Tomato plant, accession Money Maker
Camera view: horizontal (90 deg, fisheye); turntable rotation: 150 degrees
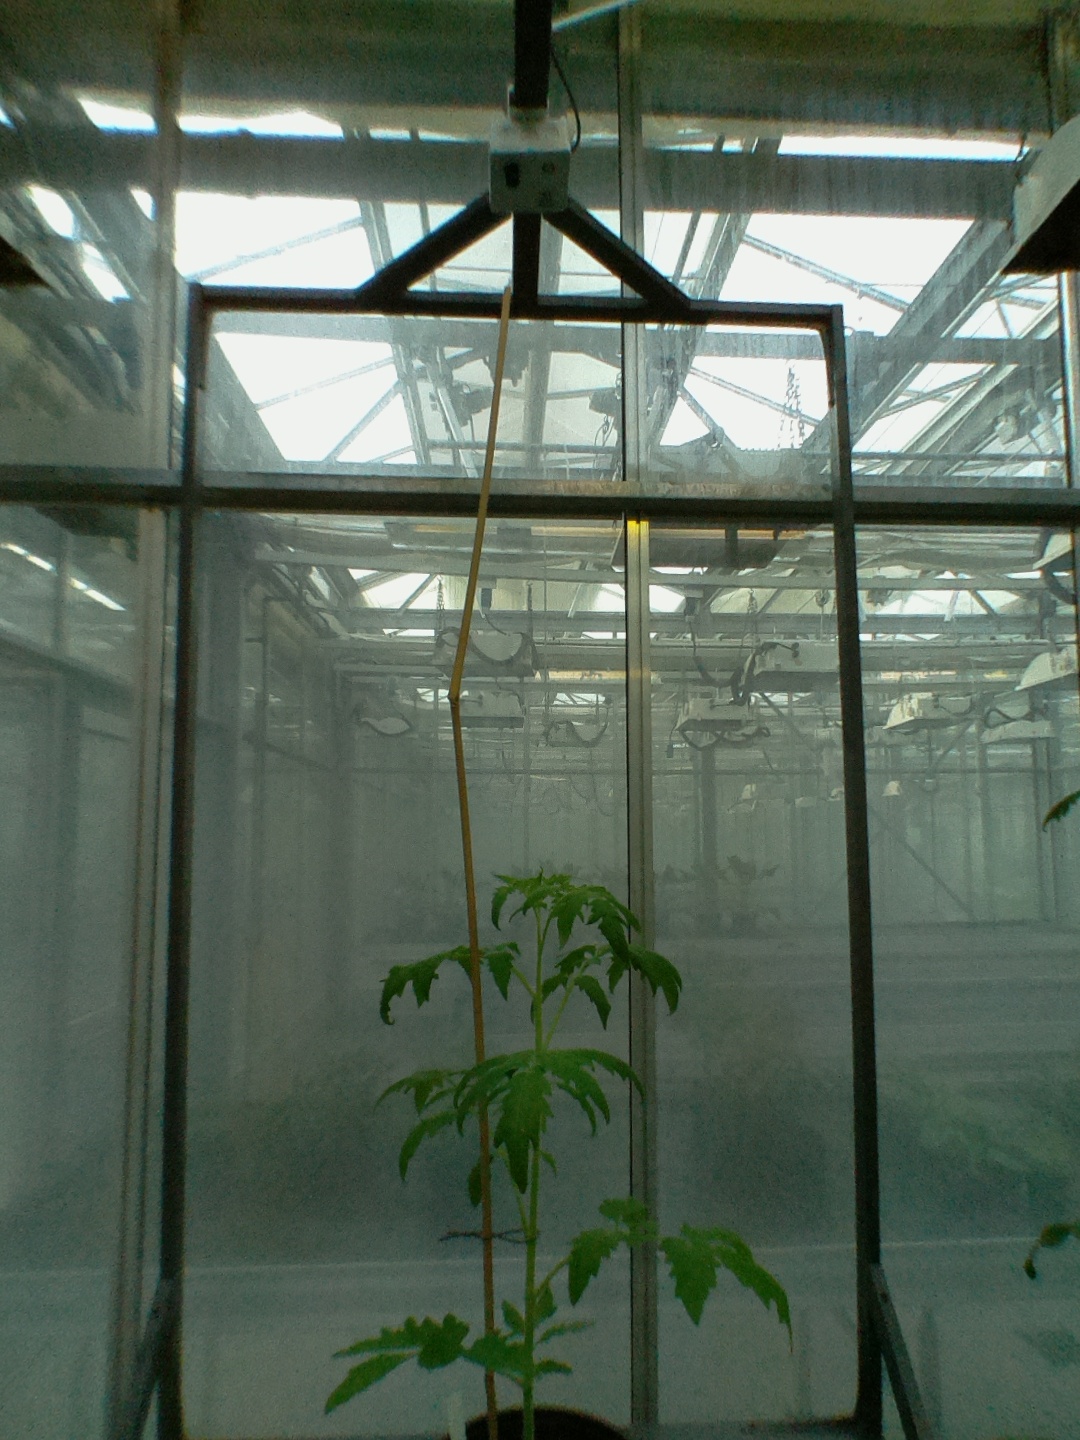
BBCH growth stage 14: 8 of true leaves visible